Cole County Historical Society Building

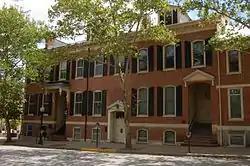
Cole County Historical Society Building, August 2014

Cole County Historical Society Building, also known as the B. Gratz Brown House, is a historic building located at Jefferson City, Cole County, Missouri. It was built in 1871, and is a two-story, Victorian style, brick rowhouse. It is three bays wide and features segmental arched windows. It was renovated in 1948.